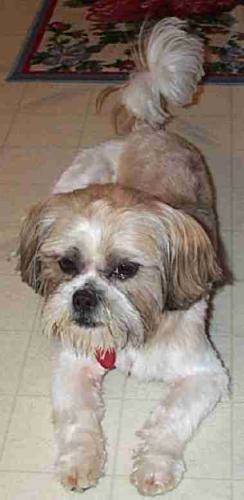
Label: dog